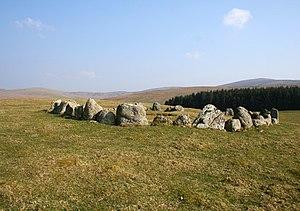
Cette liste non exhaustive recense les principaux sites mégalithiques du Denbighshire.
Moel Tŷ Uchaf est un cercle de pierres situé près de Llandrillo, au Pays de Galles.
Un cromlech est un monument mégalithique préhistorique constitué par un alignement de monolithes verticaux, formant une enceinte de pierres levées, généralement circulaire.